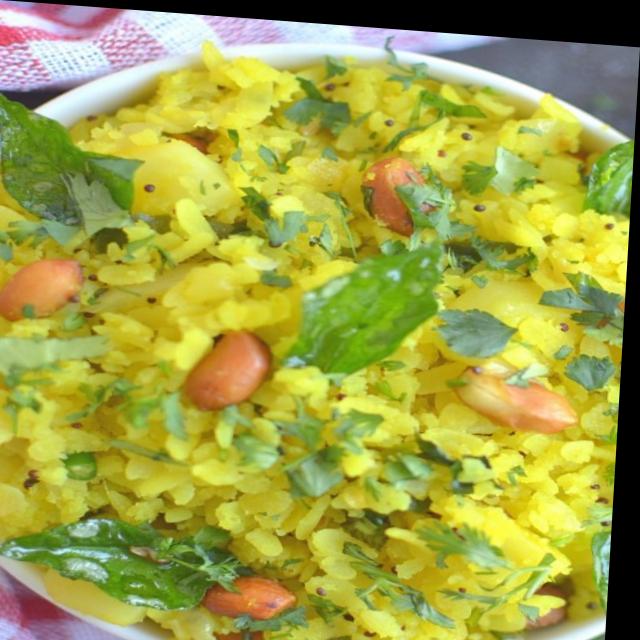
Dish: poha